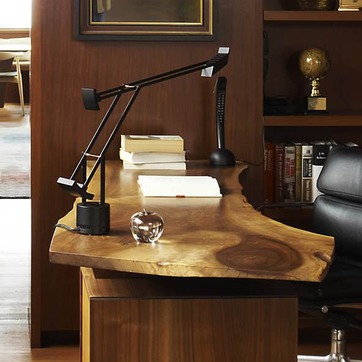
Material: paper